Roosevelt station (Sound Transit)

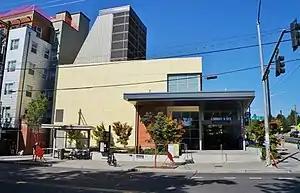
South entrance at Northeast 65th Street

Roosevelt station is a light rail station located in the Roosevelt neighborhood of Seattle, Washington, United States. It is served by the 1 Line of Sound Transit's Link light rail system, which continues north to Northgate station and south to Downtown Seattle and SeaTac. The underground station consists of a single island platform connected to the surface via a mezzanine and two entrances along 12th Avenue Northeast at Northeast 65th and 67th streets.